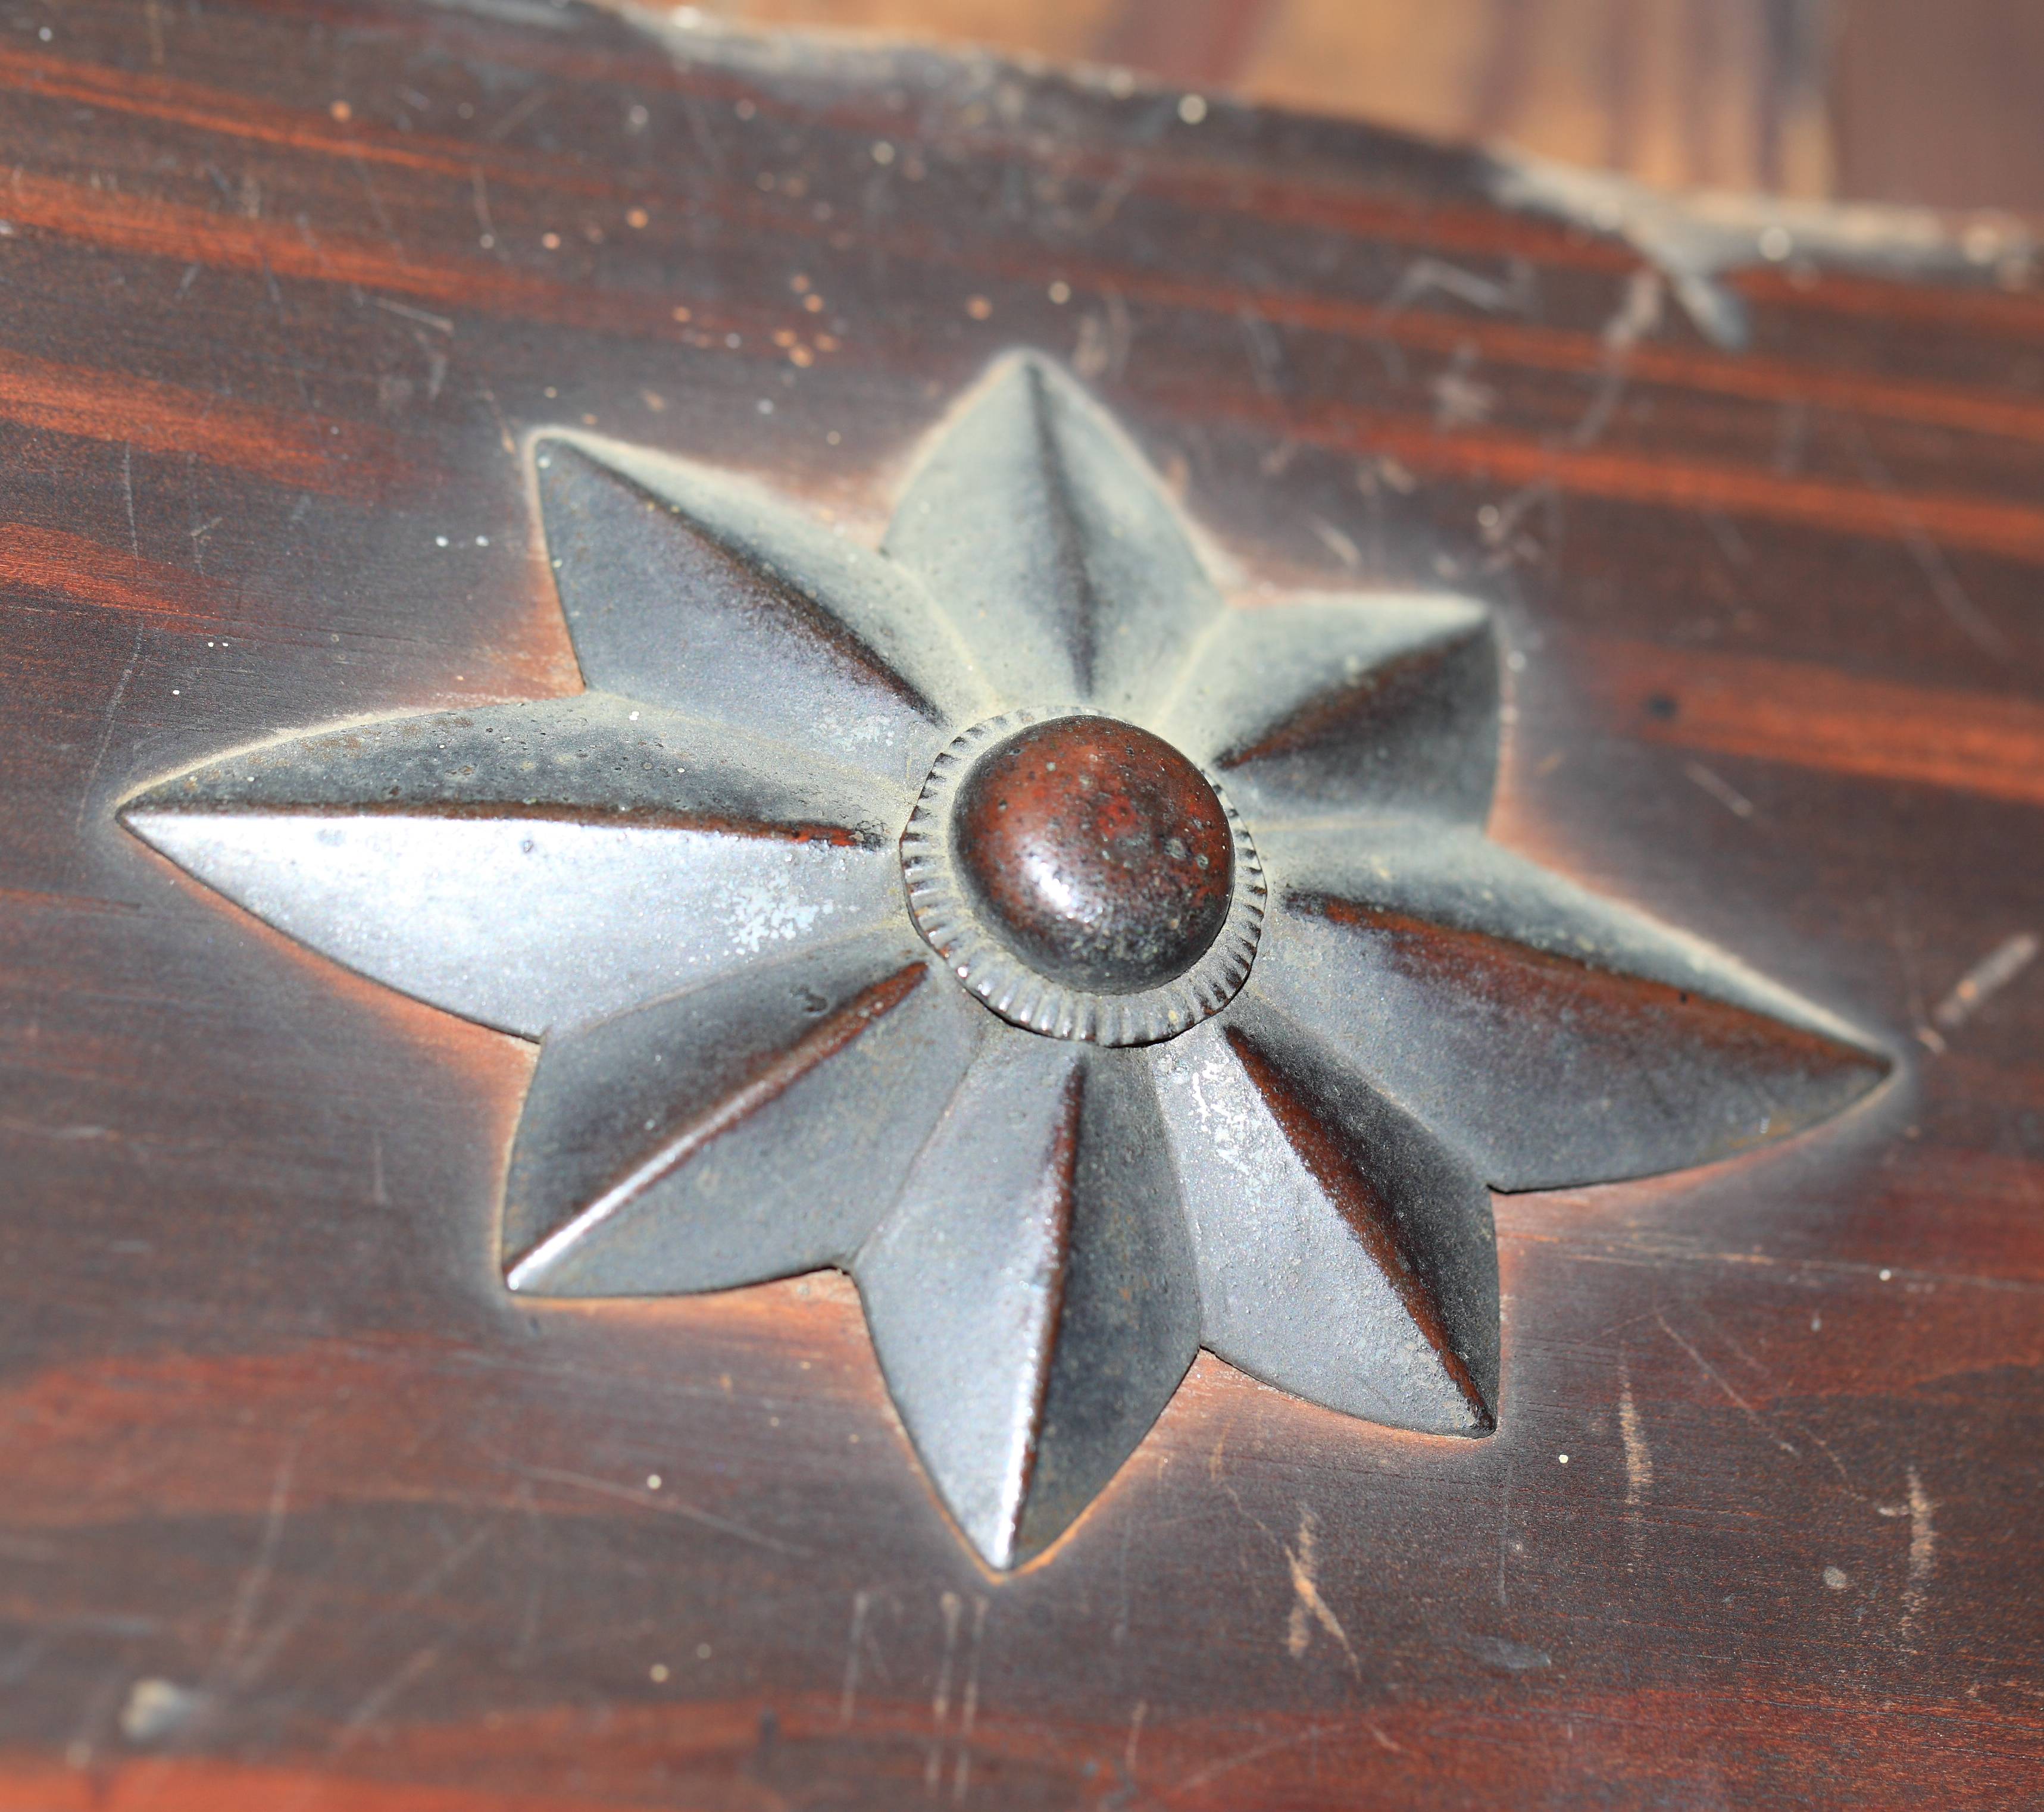
wing, wheel, high, weapon, family, cool image, symmetry, 5d, hires, markii, hi, res, resolution, nailhead, concealer, kugikakushi, ibaraki, toride, someno